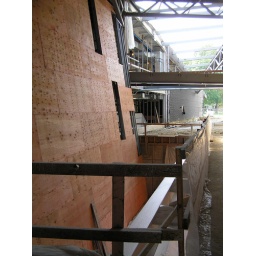
where you see plywood will be clad in red glass